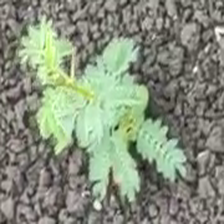
Weed species: Dwarf_cassia_(Chamaecrista pumila)